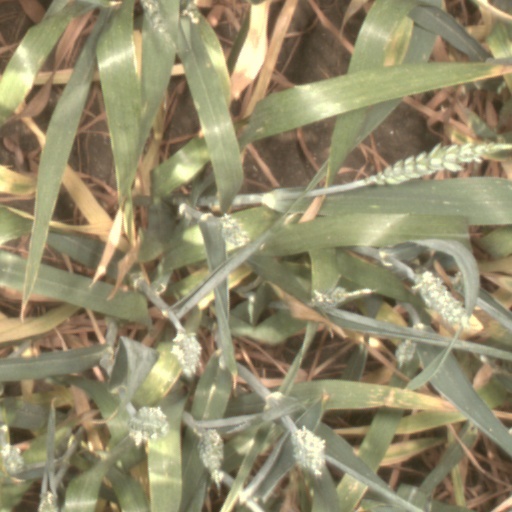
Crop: wheat